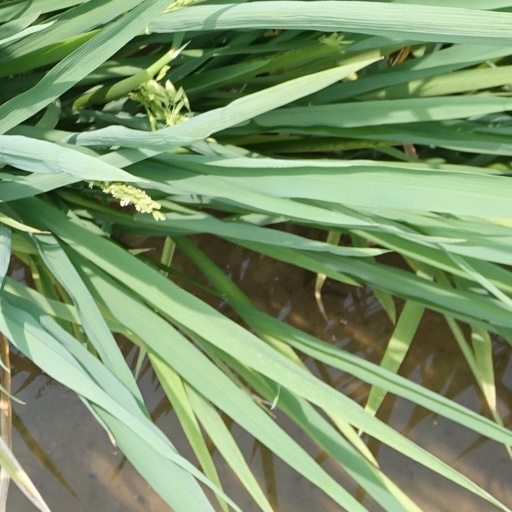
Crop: rice